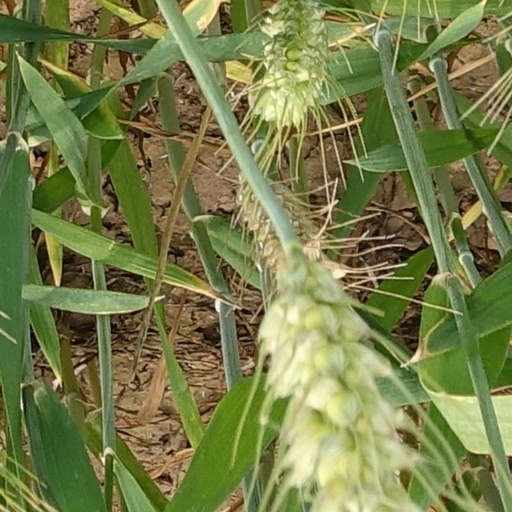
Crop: wheat